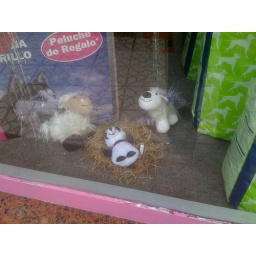
This was in the display window of a local pet shop between the bags of dog chow.